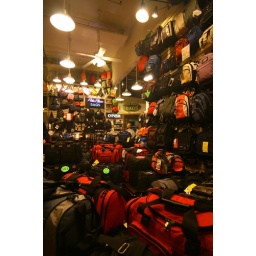
A bag store at the &amp;quot;Pike market place&amp;quot; in Seattle, WA. We visited it on a crowded Saturday.